Josh Allen

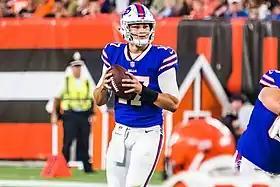
Allen during the 2018 preseason

The Buffalo Bills drafted Allen as the seventh overall pick in the 2018 NFL draft, trading up from 12th overall with the Tampa Bay Buccaneers to make the selection. On July 25, he signed a four-year, fully guaranteed $21 million contract with the Bills. Allen competed for the starting quarterback position with A. J. McCarron and Nathan Peterman through the offseason and training camp. Despite a quality preseason, Allen started the season as the backup to Peterman after McCarron was traded to the Oakland Raiders.